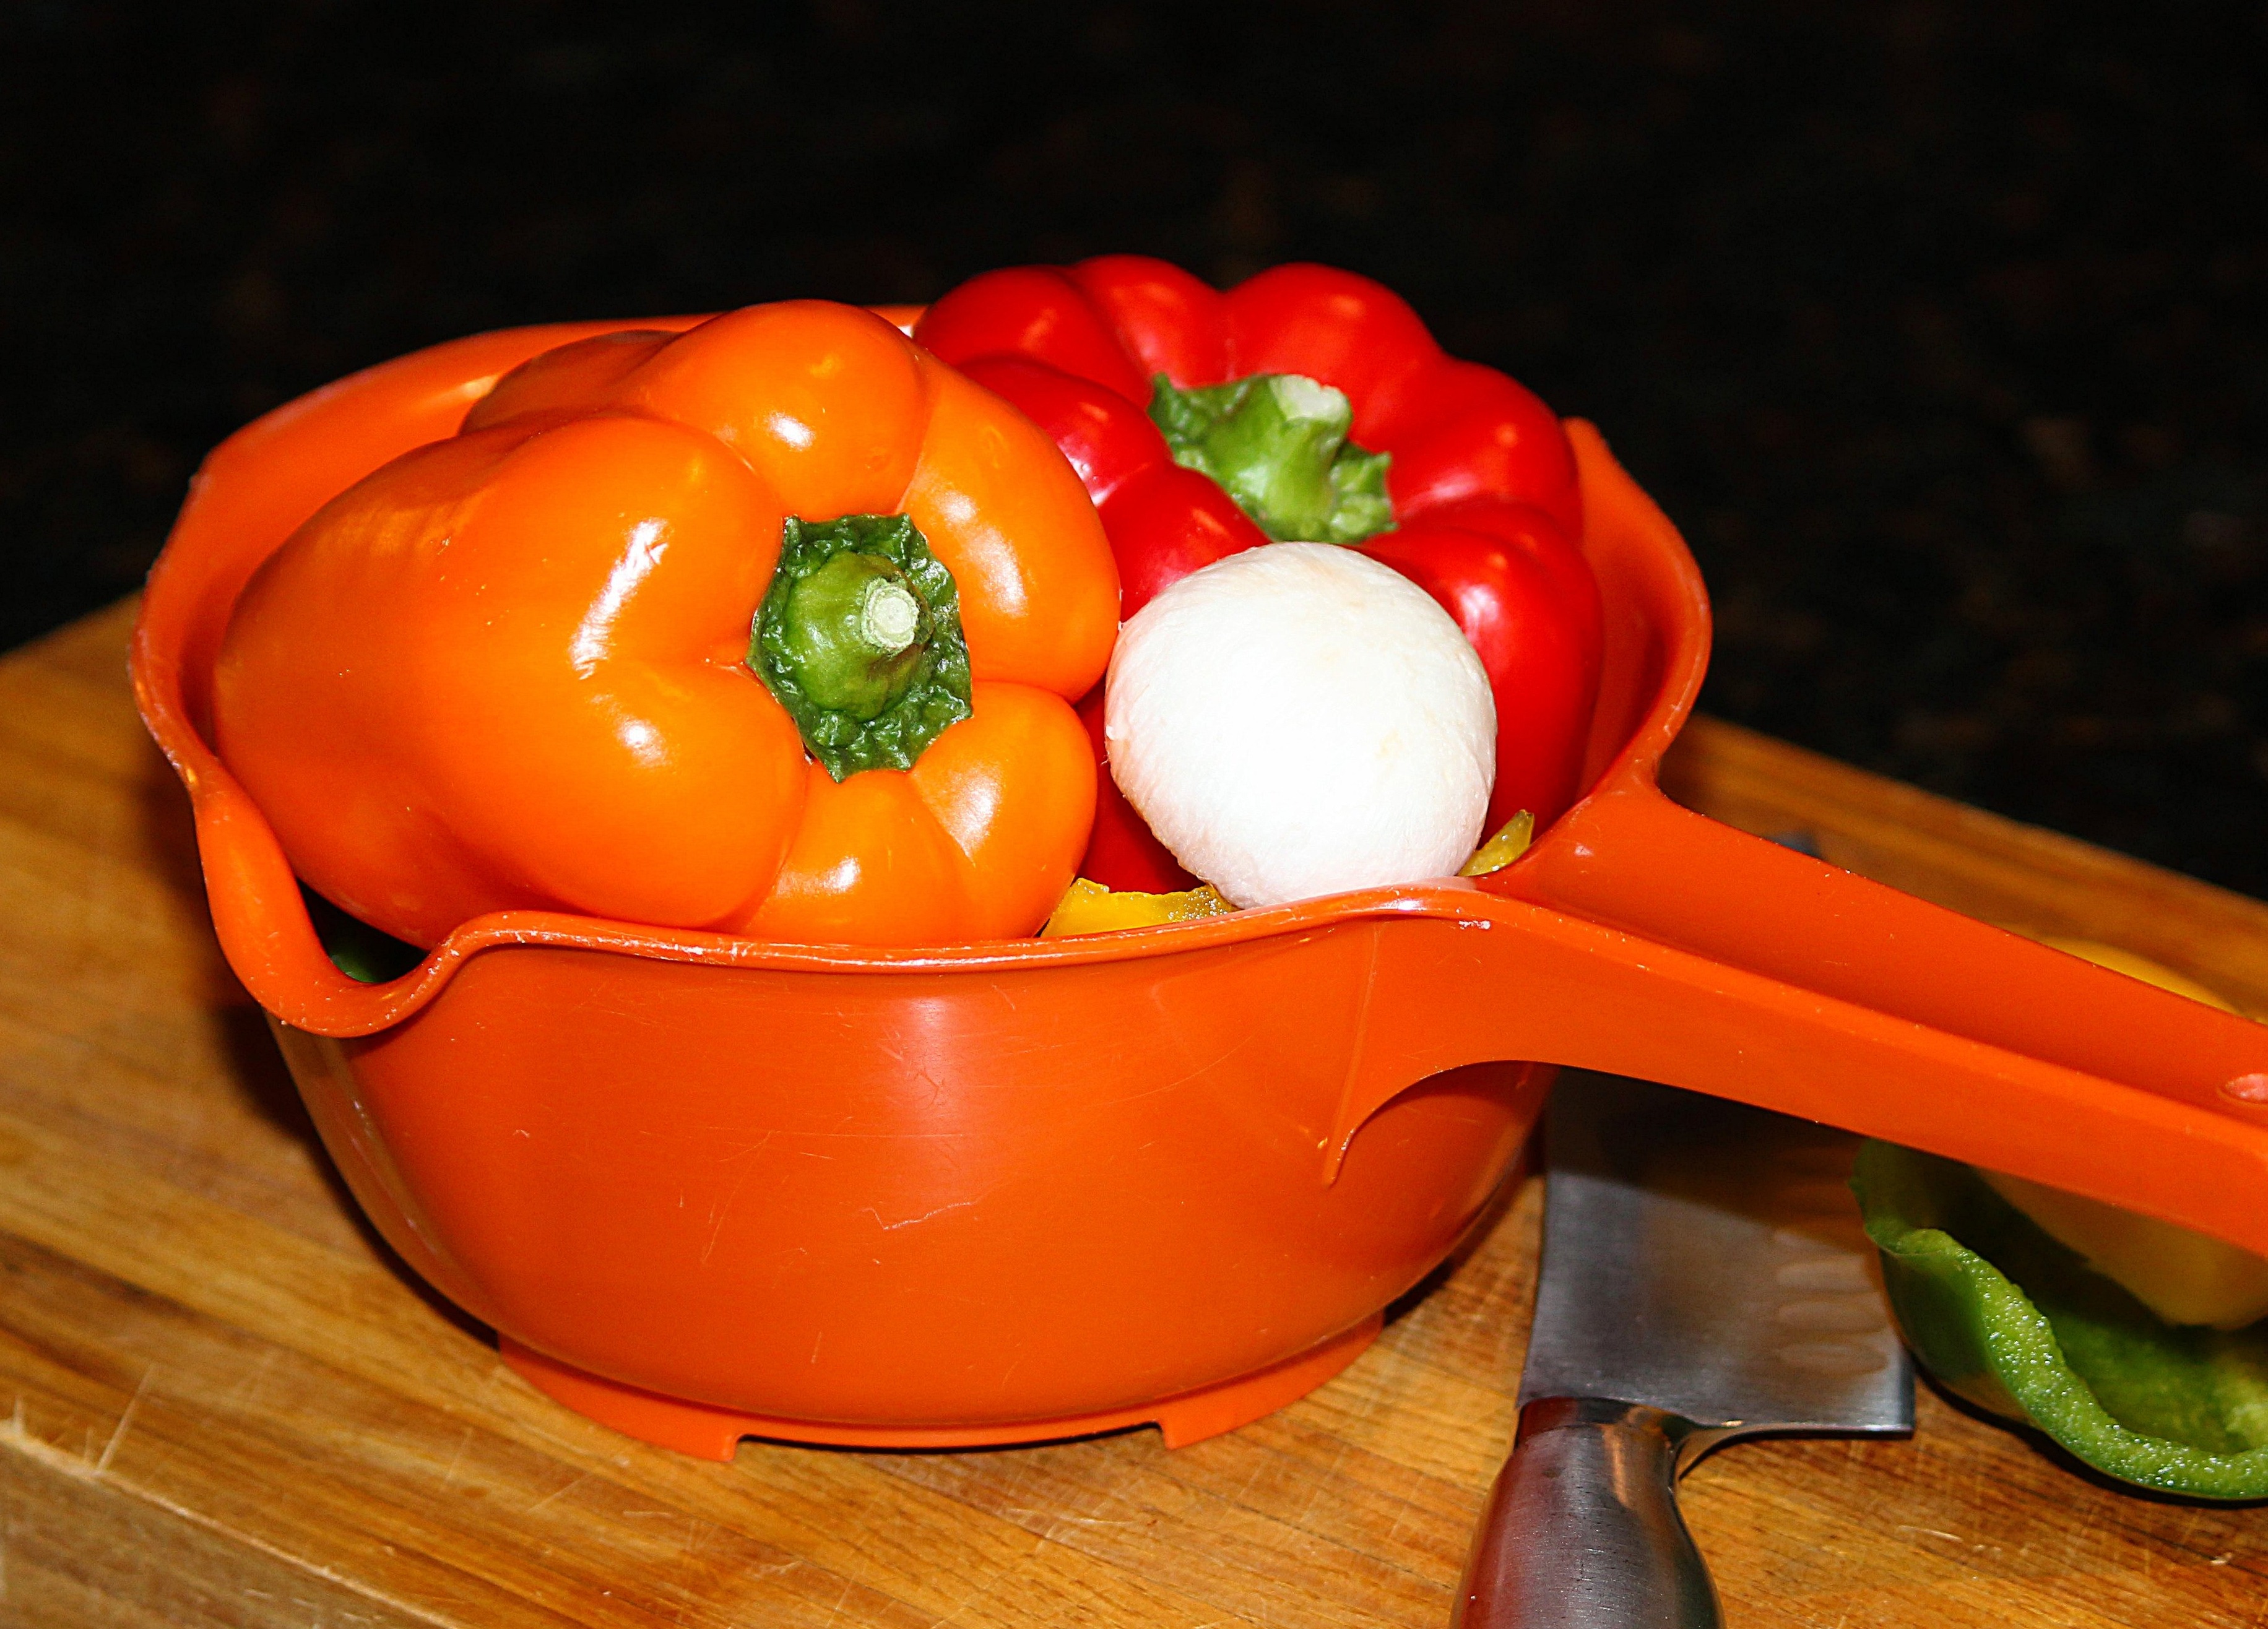
plant, fruit, stem, flower, restaurant, dish, meal, food, harvest, cooking, produce, vegetable, natural, fresh, kitchen, market, mushroom, agriculture, garden, gourmet, healthy, lunch, cuisine, delicious, health, season, tomato, grocery, vitamin, nutrition, vegetables, dinner, peppers, tasty, vegetarian, raw, diet, organic, ingredients, colander, taste, nutritious, appetizer, flowering plant, luscious, land plant, potato and tomato genus, bell peppers and chili peppers